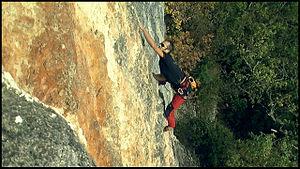
Nicolas Moineau
Nicolas Moineau, né le 21 mai 1977, est un grimpeur français, champion du monde d'escalade de difficulté en 2012 catégorie déficient visuel B1. Il est atteint d'une rétinite pigmentaire.